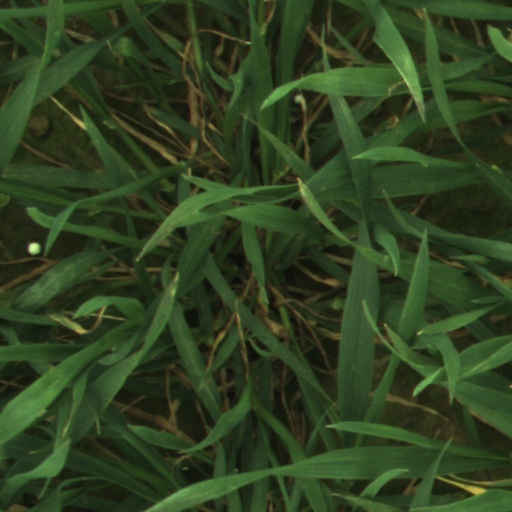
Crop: wheat